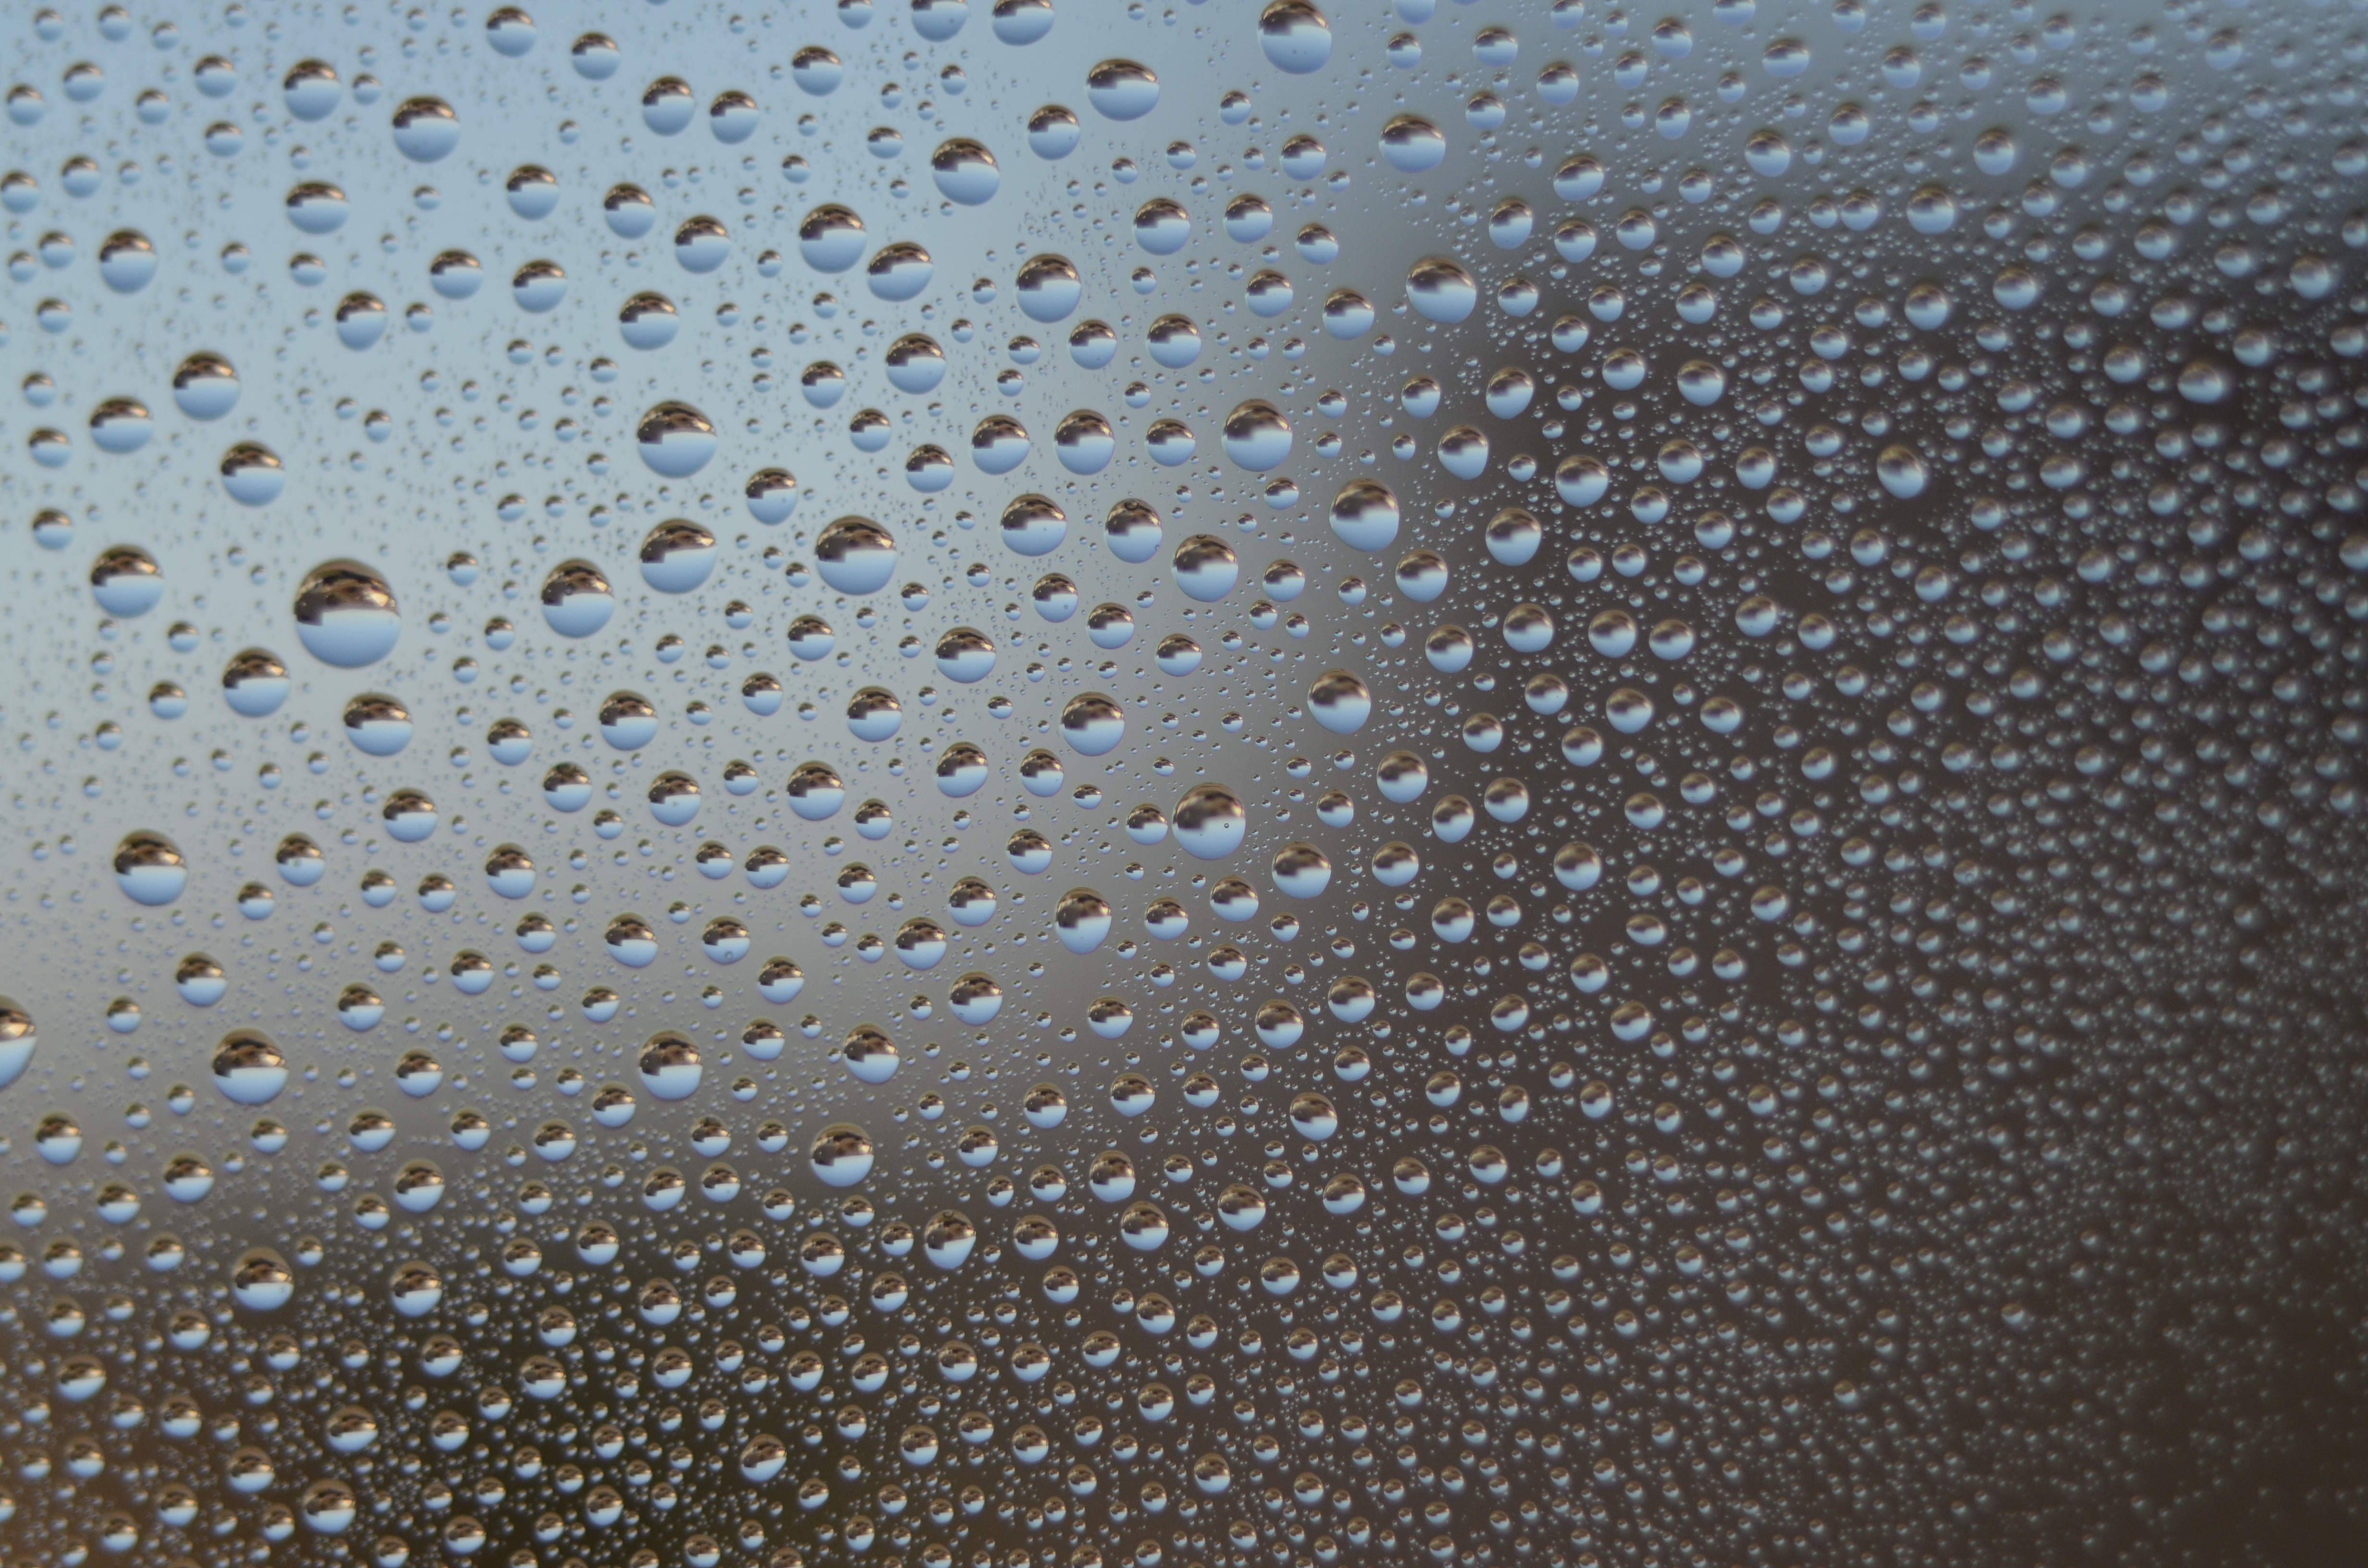
water, sand, drop, light, texture, rain, leaf, window, frost, shadow, drip, close up, drop of water, mirroring, moisture, freezing, macro photography